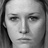
Emotion: sad